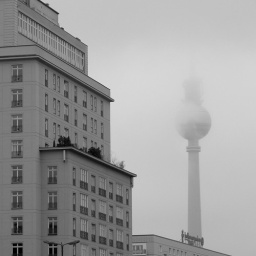
TV tower in fog